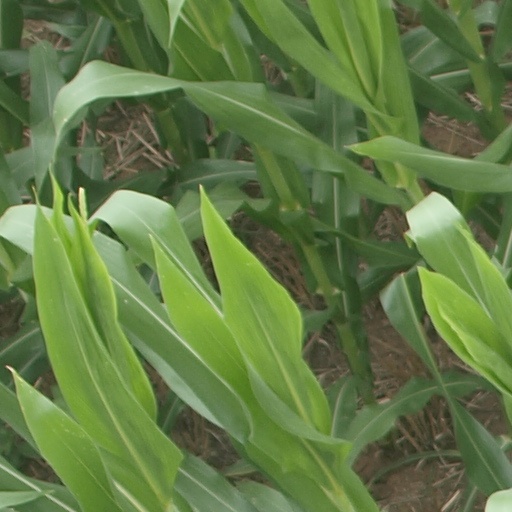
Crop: maize; corn